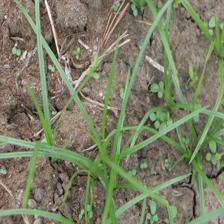
Label: Grass